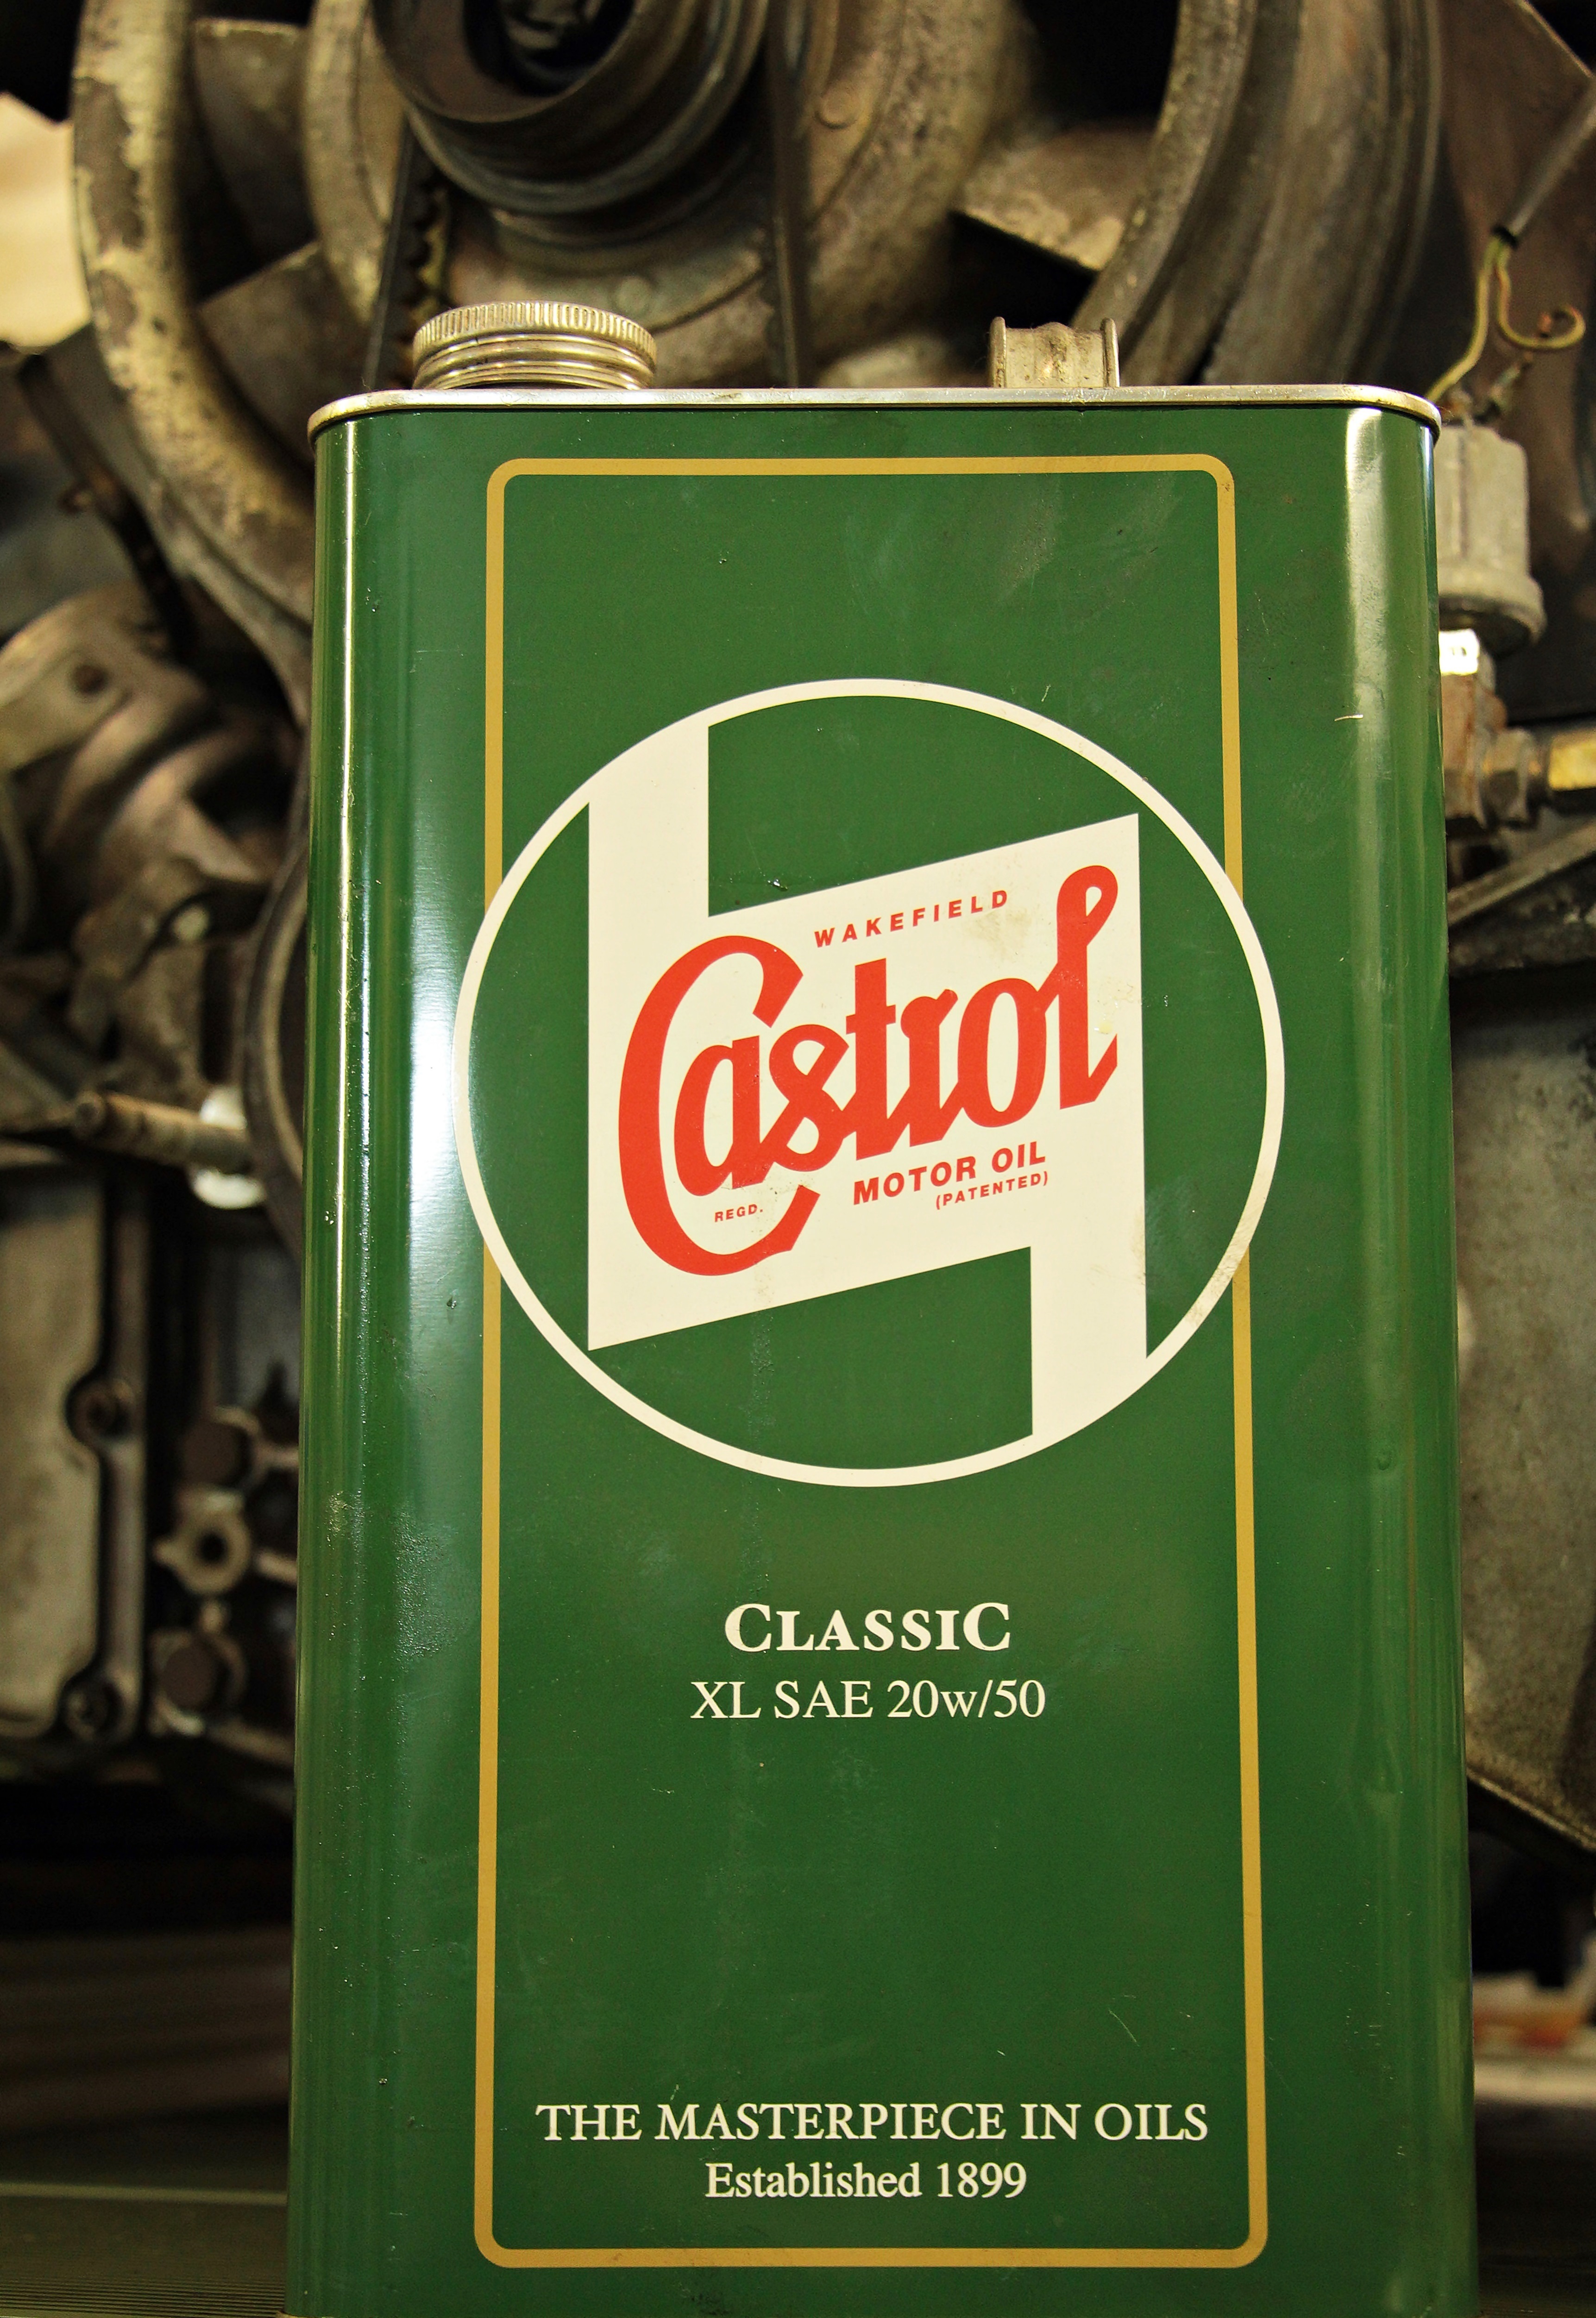
advertising, workshop, sign, decoration, green, vehicle, auto, drink, beer, deco, background, liqueur, oil, soft drink, auto repair, oil can, distilled beverage, engine block, engine oil, motor oil can